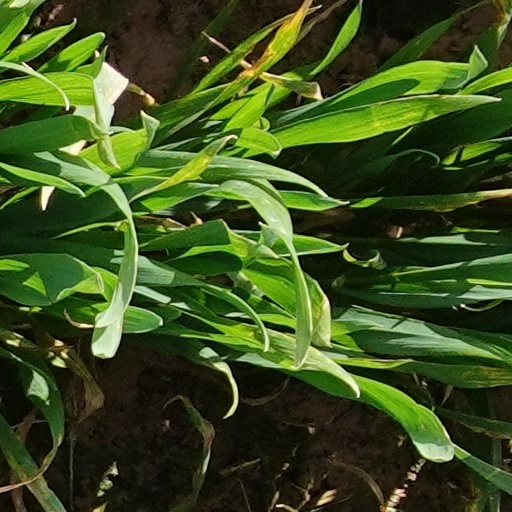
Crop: wheat